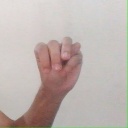
अक्षर: म